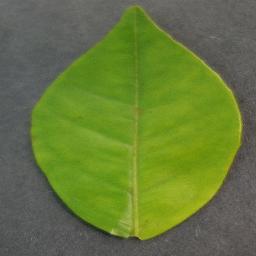
Label: Orange___Haunglongbing_(Citrus_greening)